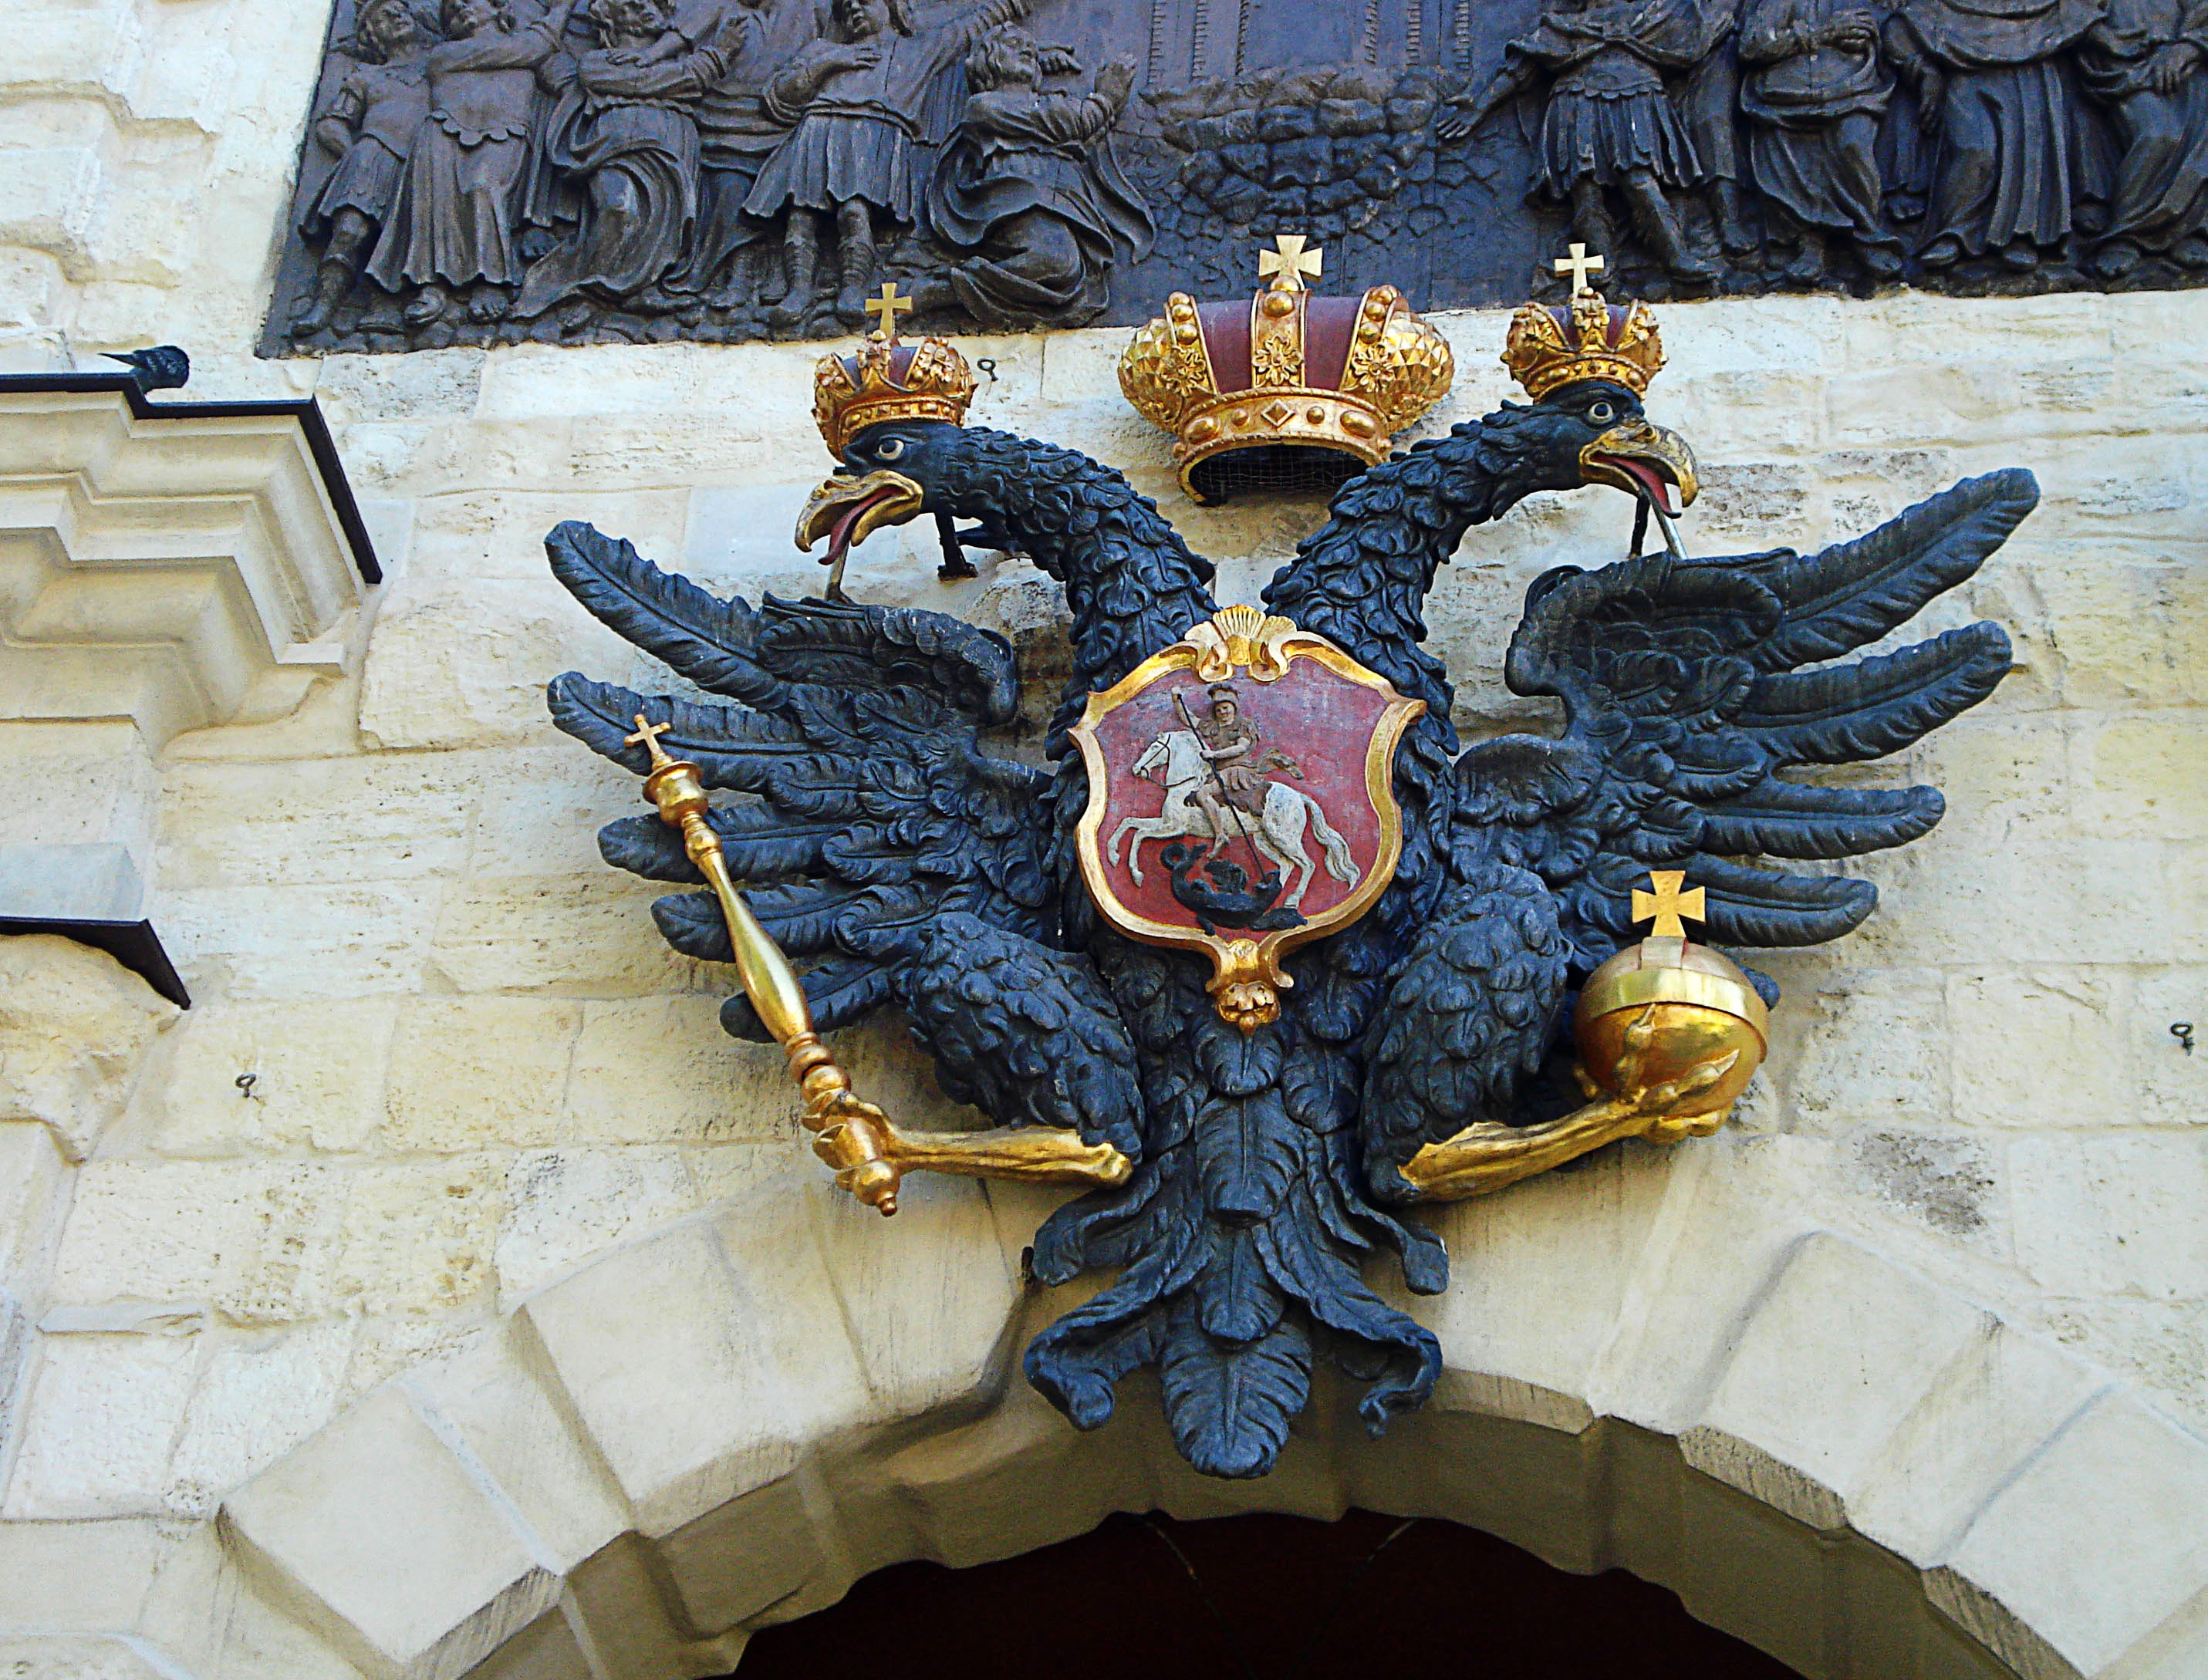
monument, statue, eagle, sculpture, art, temple, carving, russia, st petersburg russia, coat of arms, ancient history, the peter and paul fortress, russian coat of arms, double headed eagle